List of Australian Christian saints

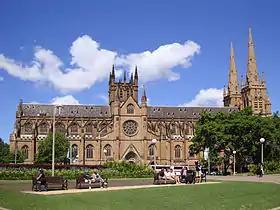
St Mary's Cathedral, Sydney

The Catholic and Orthodox churches recognize some deceased Christians as saints, blesseds, and Servants of God. Some of these individuals have Australian connections, either because they were of Australian origin and ethnicity, or because they travelled to Australia from their own homeland and became noted in their hagiography for their work in Australia and amongst the Australian people. A small number may have had no Australian connection in their lifetime, but have nonetheless become associated with Australia through the depositing of their relics in Australian religious houses.